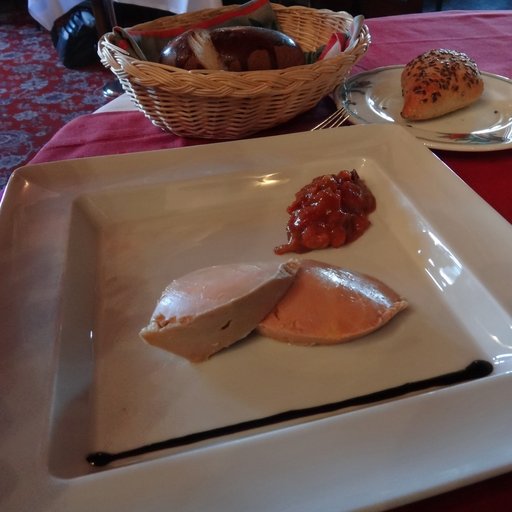
Label: foie_gras